The Last Night of Ballyhoo

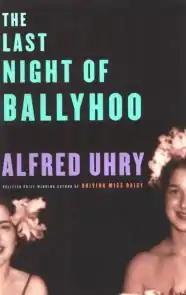

The Last Night of Ballyhoo is a play by Alfred Uhry that premiered in 1996 in Atlanta. The play is a comedy/drama, which is set in Atlanta, Georgia, in December 1939.